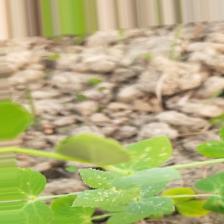
Label: Powdery Mildew